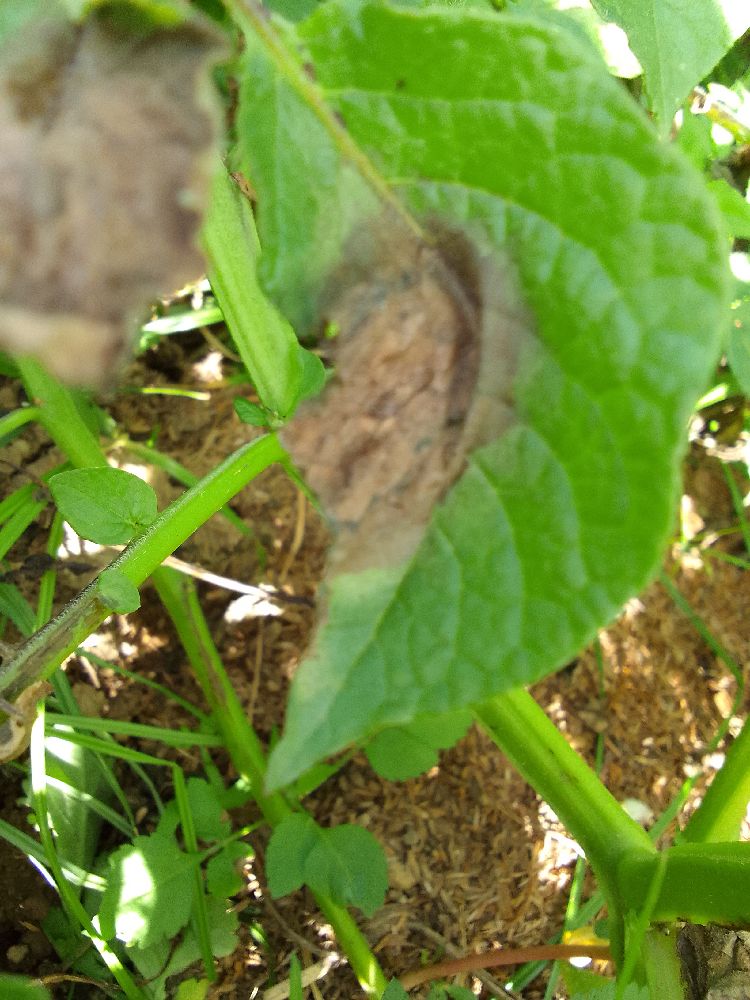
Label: Late blight